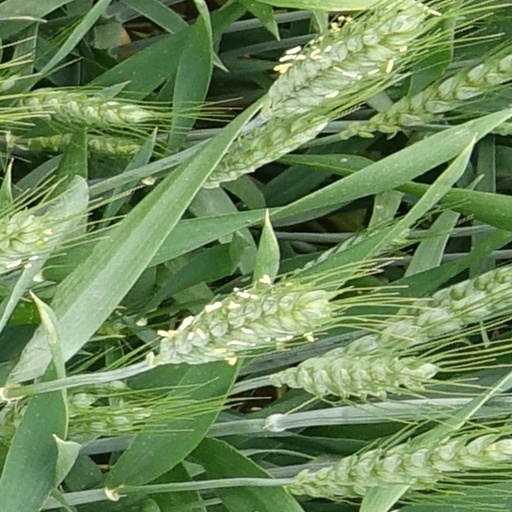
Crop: wheat